Randomized controlled trial

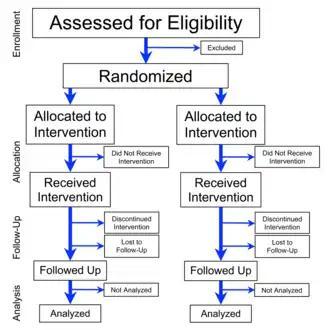
Flowchart of four phases (enrollment, allocation, intervention, follow-up, and data analysis) of a parallel randomized trial of two groups (in a controlled trial, one of the interventions serves as the control), modified from the CONSORT (Consolidated Standards of Reporting Trials) 2010 Statement

A randomized controlled trial (or randomized control trial; RCT) is a form of scientific experiment used to control factors not under direct experimental control. Examples of RCTs are clinical trials that compare the effects of drugs, surgical techniques, medical devices, diagnostic procedures, diets or other medical treatments.